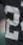
Number: 2